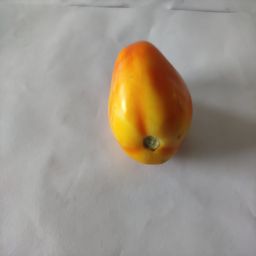
Crop: Tomato
Quality: Ripe